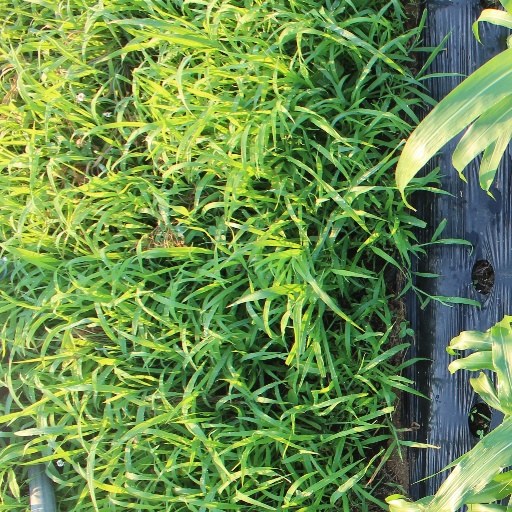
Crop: sorghum